Consequences and legacy of the Soviet-Afghan War

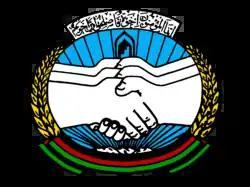
In 1990, Najibullah formed the "Watan Party" which consisted mostly of PDPA Members and members of Daoud Khan's National Revolutionary Party of Afghanistan

In December 1990, the United States and the Soviet Union came close to an agreement to end arms supplies to the sides in the civil war, but a date could not be agreed. Two years after the Soviet withdrawal, the guerrillas only gained one provincial capital, Tarinkot, and its surrender was arranged by local tribal leaders. However, in March 1991, the guerrillas managed to win over a city for the first time: Khost, which was nicknamed "Little Russia" due to the city's high support of local communist officials. However the guerrillas were unable to fully defeat the Afghan Army as expected by the United States and Pakistan, and neither could the Najibullah government win on the battlefield. This situation ended following the 1991 August Coup in the Soviet Union – according to Russian publicist Andrey Karaulov, the main trigger for Najibullah losing power was Russia's refusal to sell oil products to Afghanistan in 1992 for political reasons (the new Boris Yeltsin government did not want to support the former communists), which effectively triggered an embargo. In April, Najibullah and his communist government fell to the Mujahideen, who replaced Najibullah with a new governing council for the country.